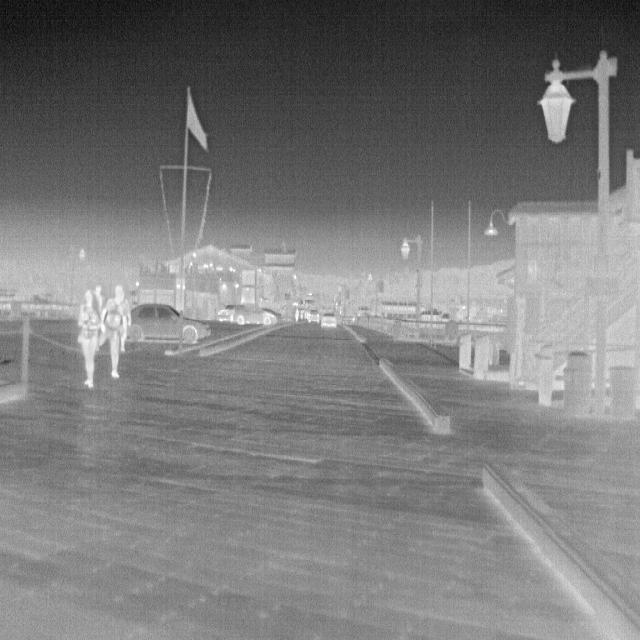
Detected objects:
label: person
label: person
label: person